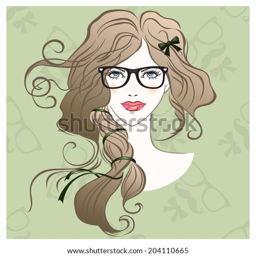
vector illustration of the hipster beautiful girl